John McLaren Park

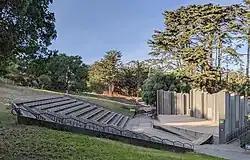
Jerry Garcia Amphitheater (2021)

In 1905, subdivisions of the land grant were drawn up and Daniel Burnham issued the Burnham Plan for San Francisco, which recommended that the land where John McLaren and Bayview Parks are today should be reserved for park use, as residents in the southern part of the city were considered inadequately served by access to park space. Burnham's "Report" called for several parks near Visitacion Valley, including one he named Visitacion Park, which would become Bayview Park and Candlestick Point State Recreation Area; and one he named University Mound Park, which occupied part of the land that would later become John McLaren Park. In the wake of the 1906 earthquake and fire, rather than implement Burnham's plan, city officials expediently rebuilt the city using the grids that had been previously laid out.